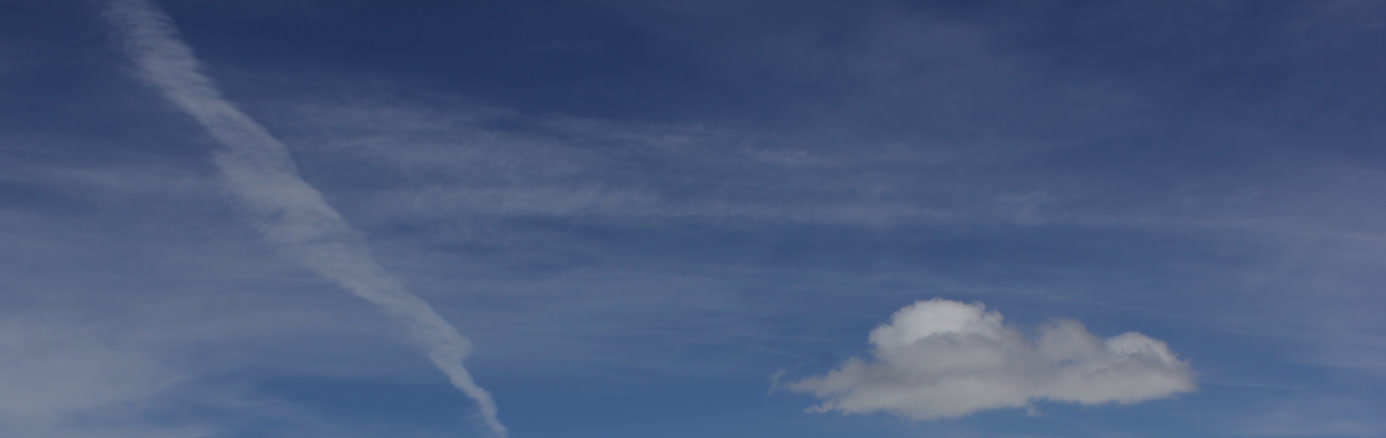
Cloud type: Cirrus